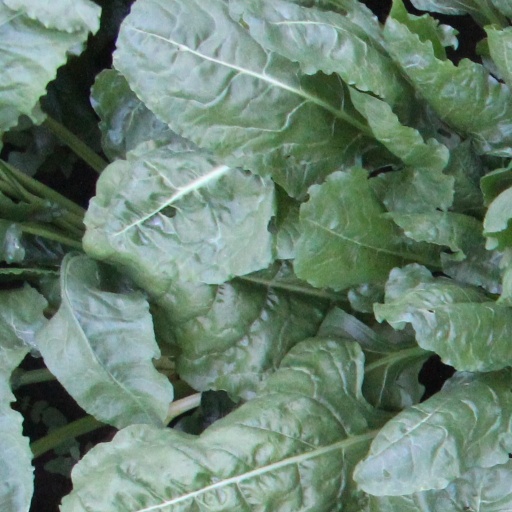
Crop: sugar beet